Early life and career of Jeff Gordon

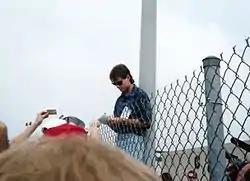
Gordon in August 1993

Jeffery Michael "Jeff" Gordon (born August 4, 1971) is an American professional auto racing driver who competed in the NASCAR Cup Series over a 25-year career. He was born in Vallejo, California to Carol Houston and Billy Gordon; the couple separated a few months later. Gordon's mother then married John Bickford, a car builder and parts supplier.